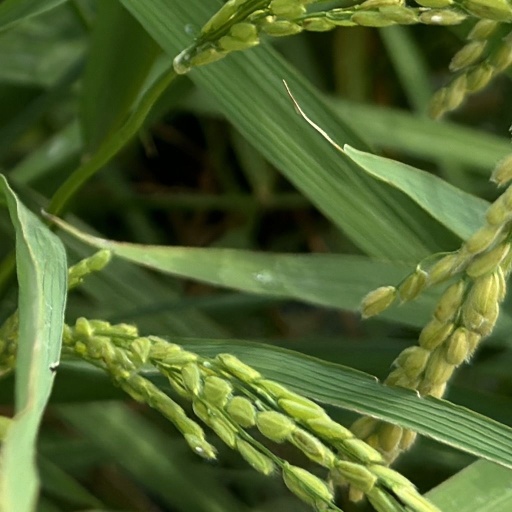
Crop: rice